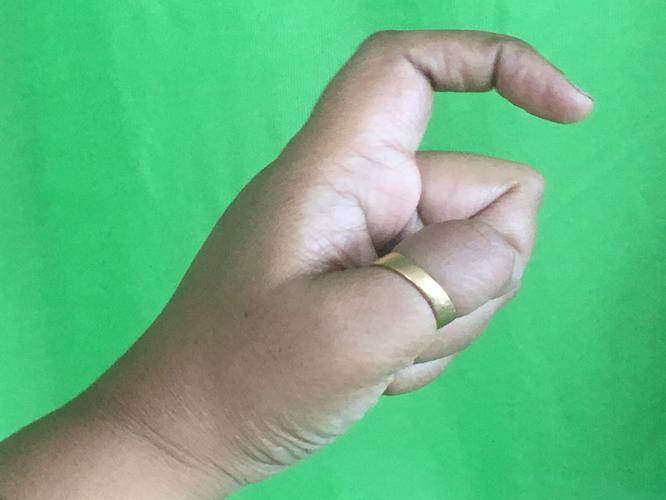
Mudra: Tamarachudam
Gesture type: single_hand